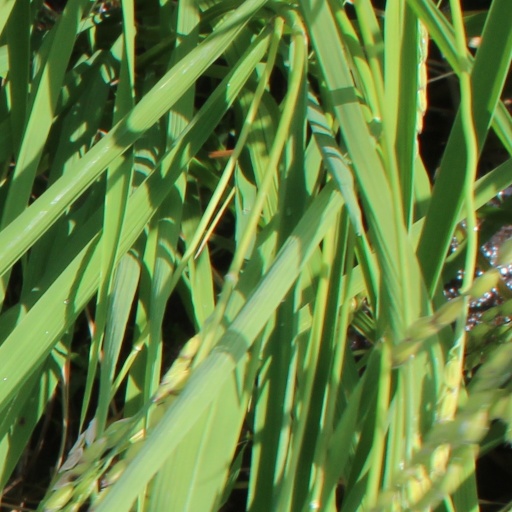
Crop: rice